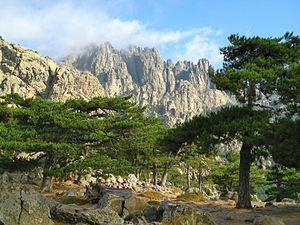
Les Aiguilles de Bavella, vues depuis le Col de Bavella (Corse du Sud)
L'Alta Rocca est une région naturelle de Corse située dans l'arrière-pays de Sartène. Elle culmine au Monte Incudine à 2 134 mètres d'altitude et a pour capitale Levie.
Alta Rocca est l'un des onze secteurs opérationnels du parc naturel régional de Corse, dans le « Delà-des-Monts », un territoire équivalant aujourd'hui au département de Corse-du-Sud.